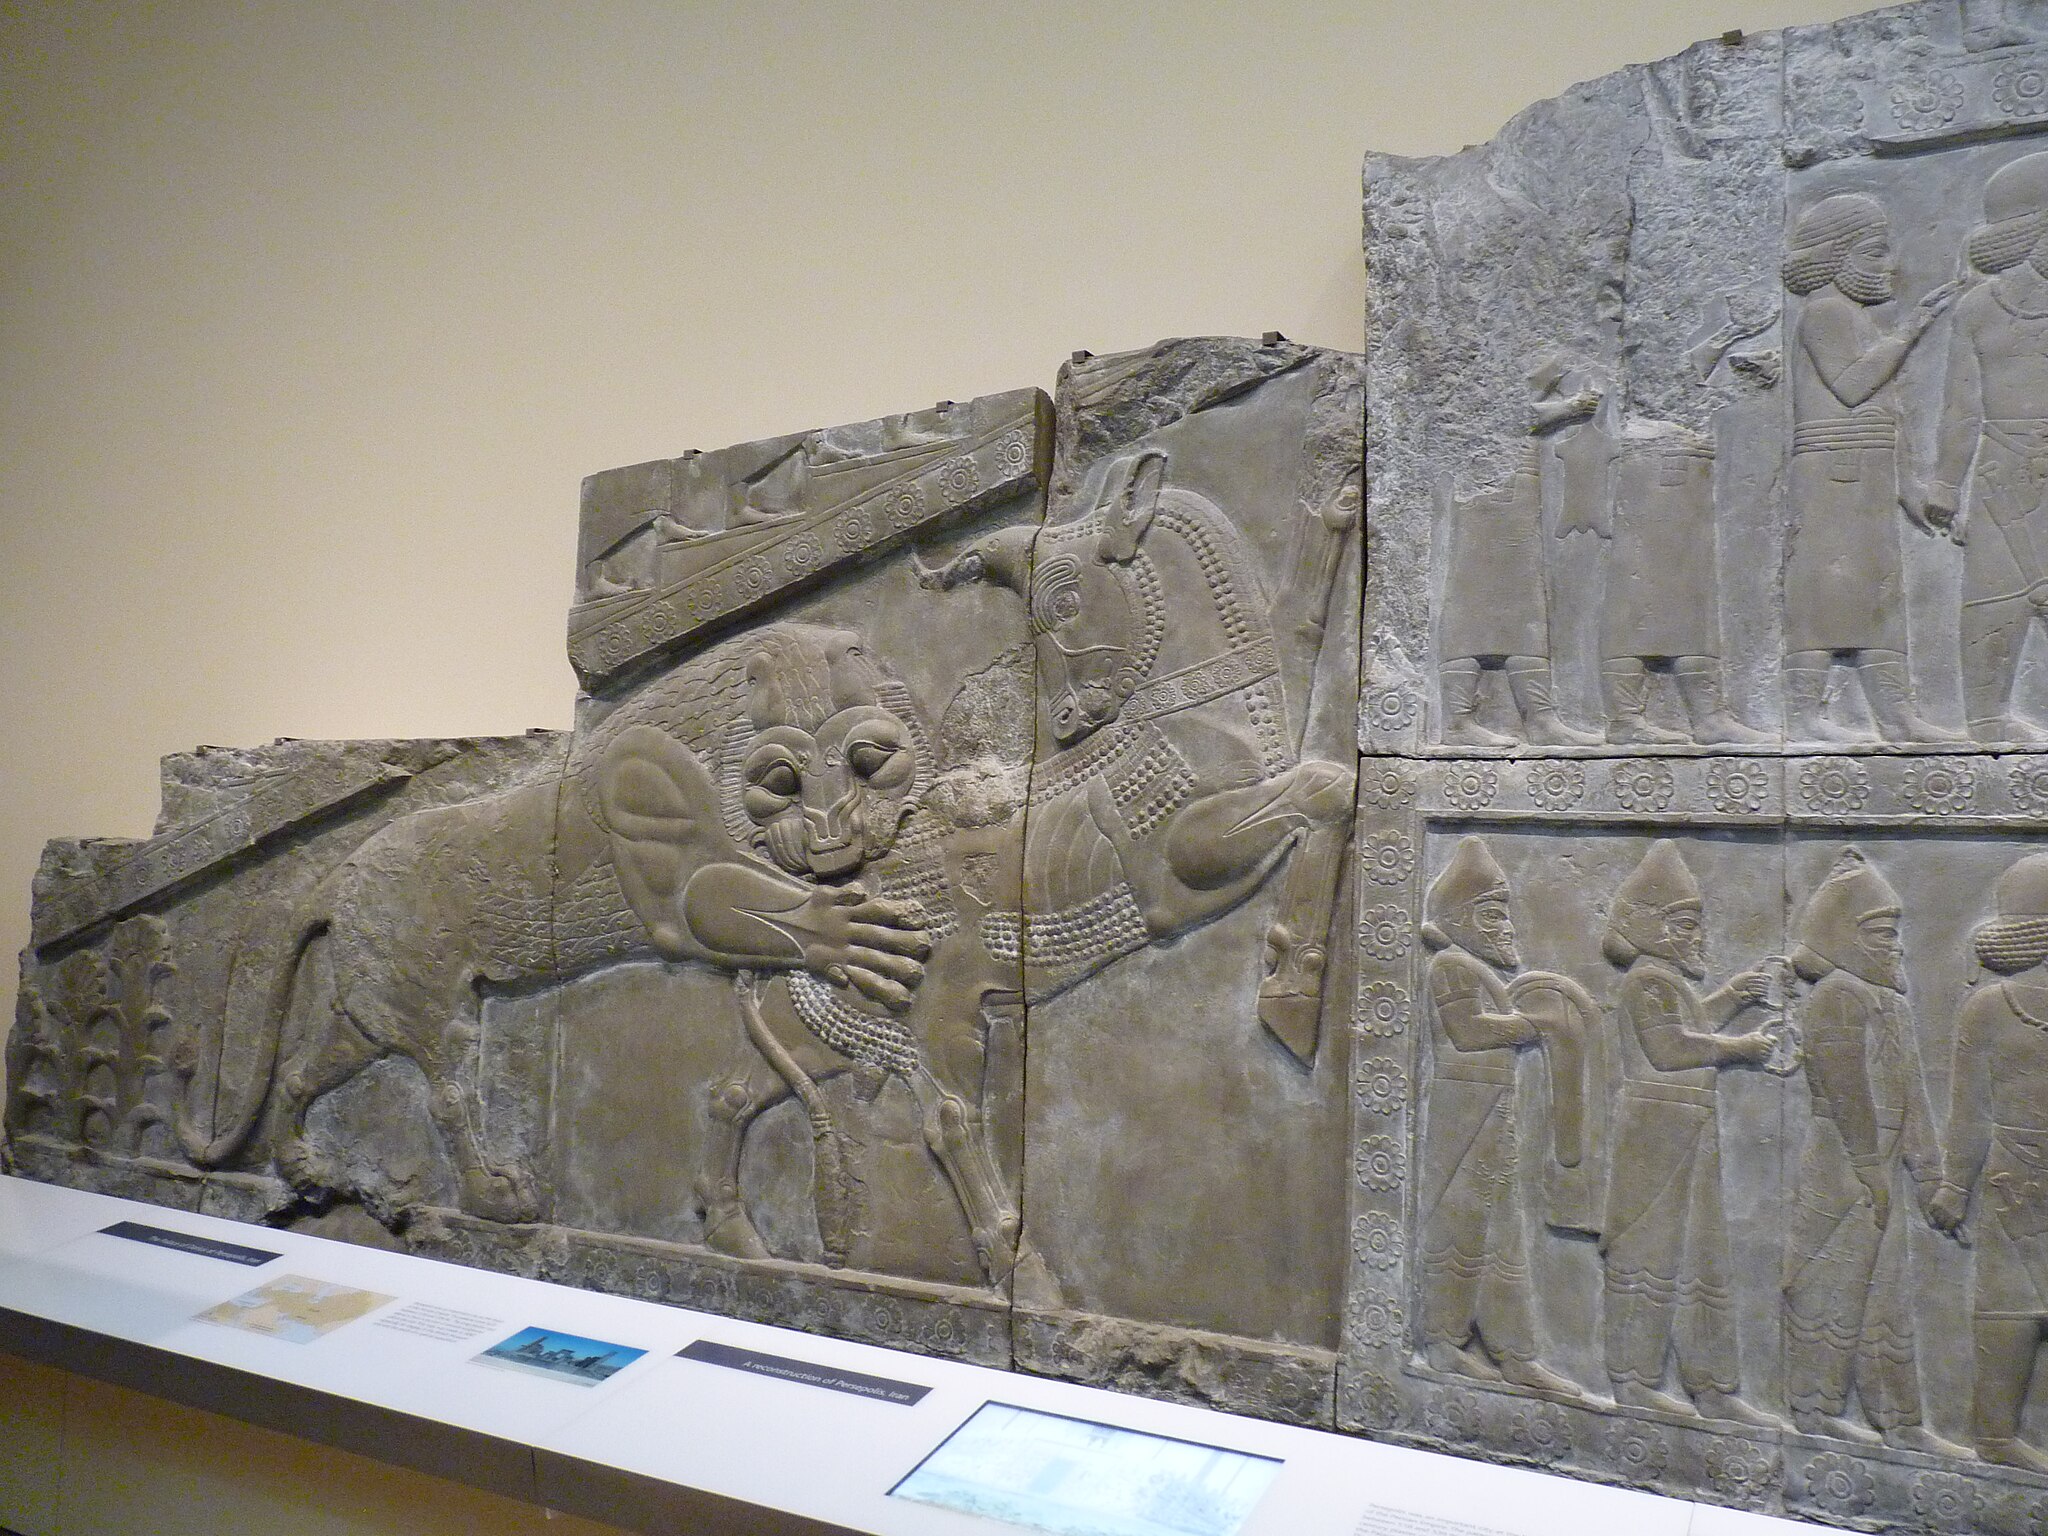
Title: P1050745 (5021381503)
Description: P1050745
Date: 2010-04-09 09:12
Categories: Taken with Panasonic Lumix DMC-FZ35, Flickr images reviewed by File Upload Bot (Magnus Manske), Room 52, British Museum, Lion attacking a bull, Persepolis, Files with coordinates missing SDC location of creation (51° N, 1° W), Plaster casts from Persepolis, British Museum